Beau's lines

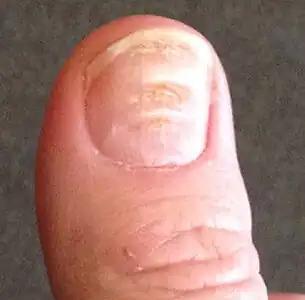

A researcher found Beau's lines in the fingernails of two of six divers following a deep saturation dive to a pressure equal to of sea water, and in six of six divers following a similar dive to . They have also been seen in Ötzi the Iceman.